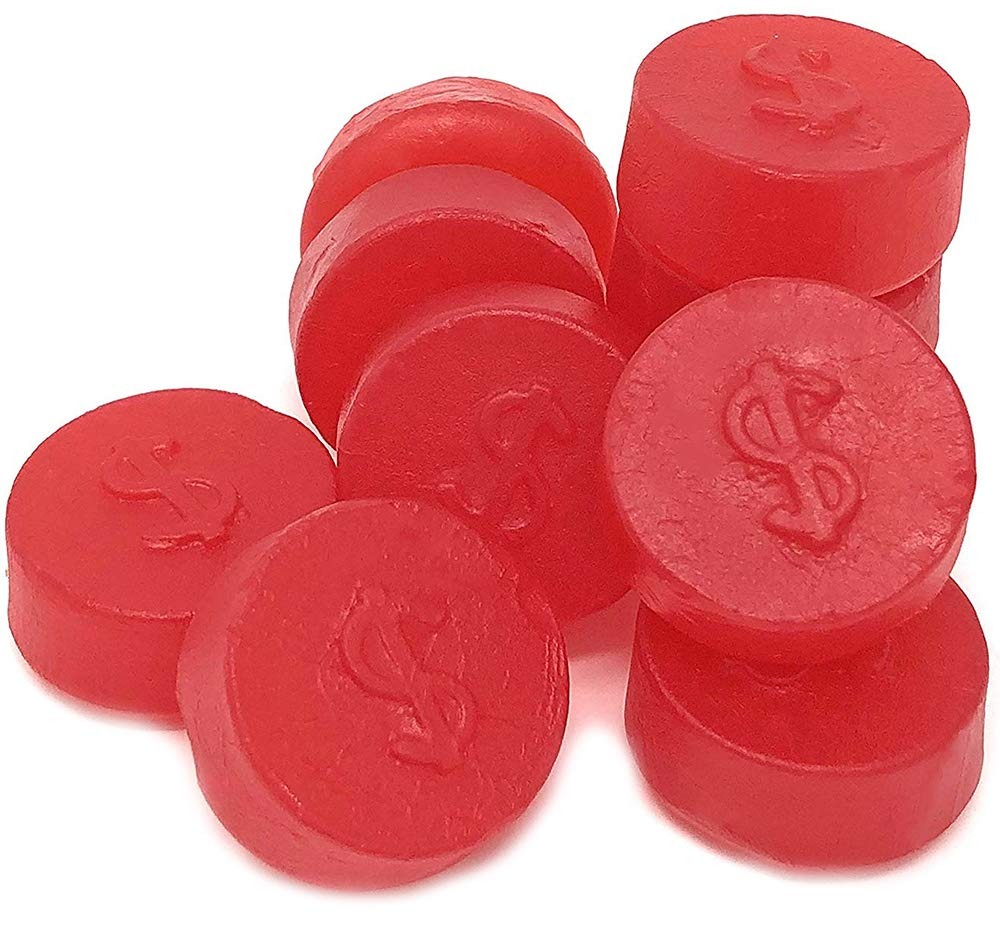
Item Name: SweetGourmet Cherry JuJu Coins | Bulk Unwrapped Soft Candy | 2 Pounds
Bullet Point 1: Cherry JuJu Coins are bold cherry flavored disk shaped JuJu's with a dollar sign on one side. Great for parties, snacking, and sharing with your friends. These are sure to be a hit.
Bullet Point 2: Natural and Artificial Flavors.
Bullet Point 3: Net Wt.: 2Lb (32oz), Approx. 70 units per pound.
Bullet Point 4: Country Of Origin: United States. Distributed and Repackaged by SweetGourmet PA 19440
Bullet Point 5: Packed in resealable Zip-Lock Stand Up Pouches.
Product Description: Cherry JuJu Coins are bold cherry flavored disk shaped JuJu's with a dollar sign on one side. Great for parties, snacking, and sharing with your friends. These are sure to be a hit.
Value: 32.0
Unit: Ounce

Price: 14.79